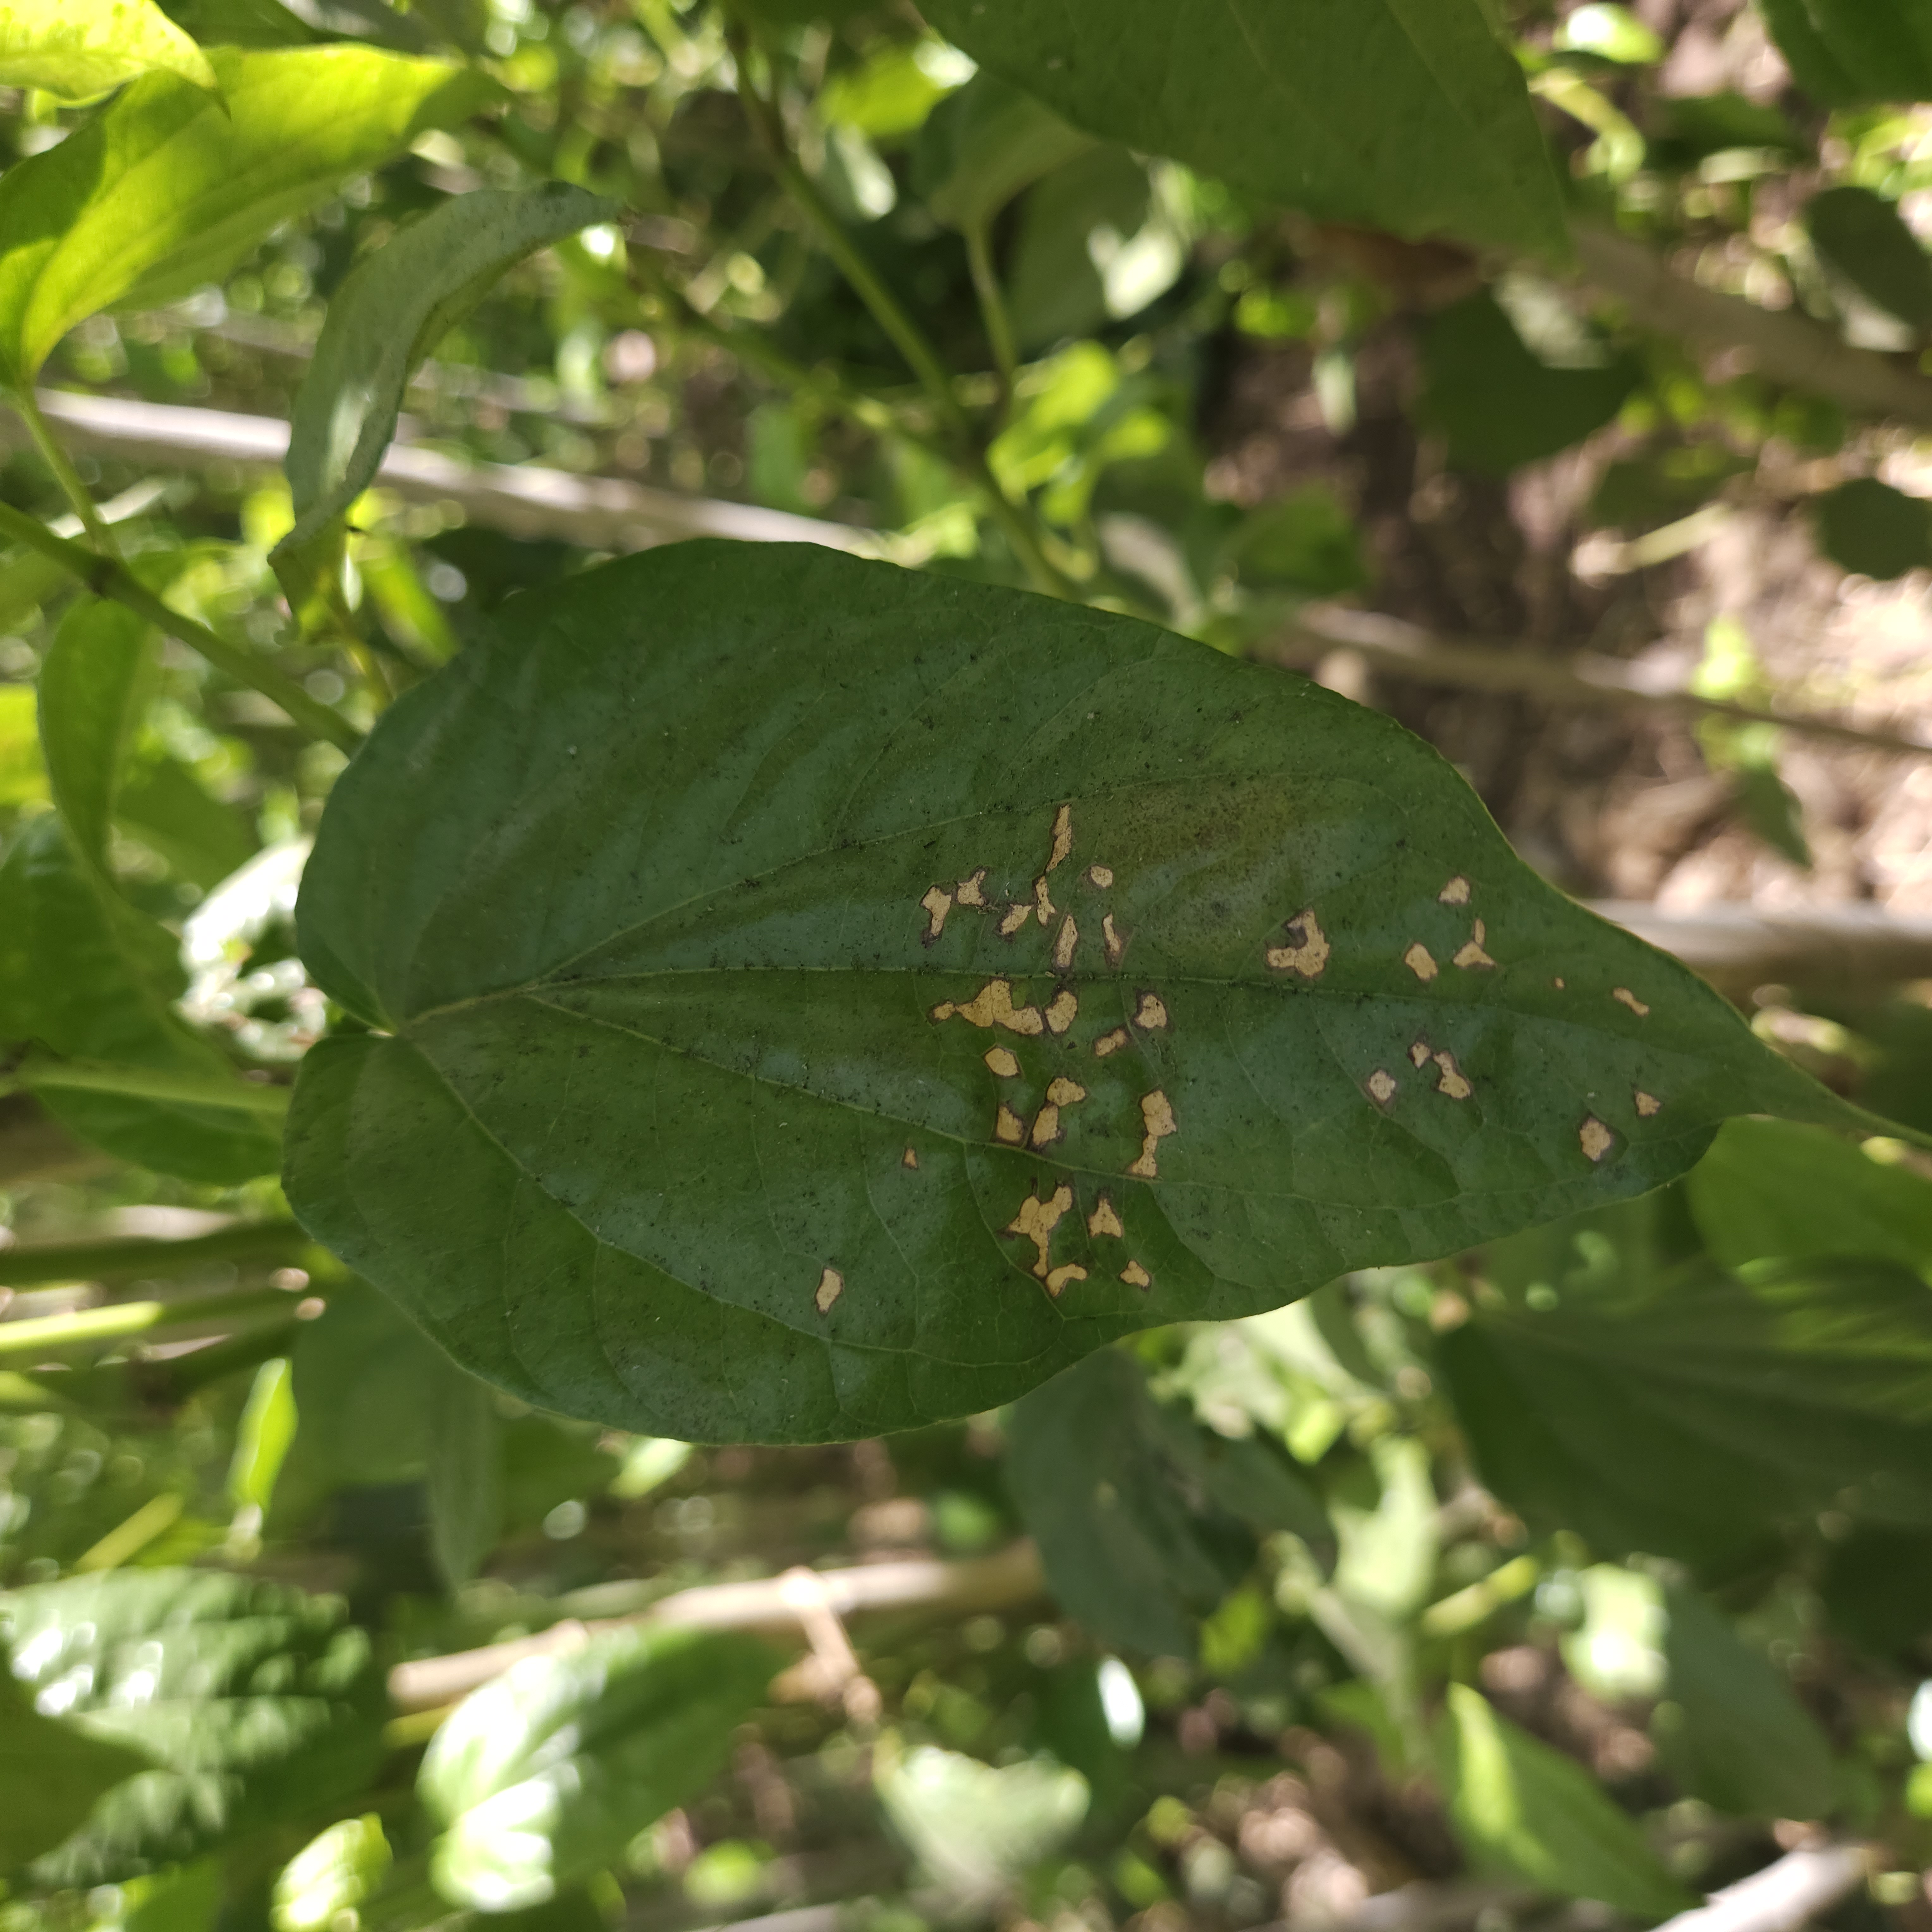
Label: Diseased